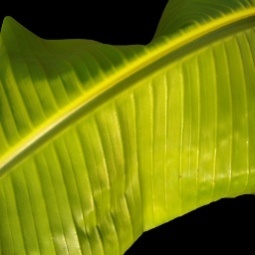
Label: Sulphur